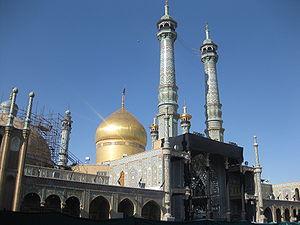
Les lieux saints de l'islam sont les endroits auxquels l'islam voue la plus grande importance.